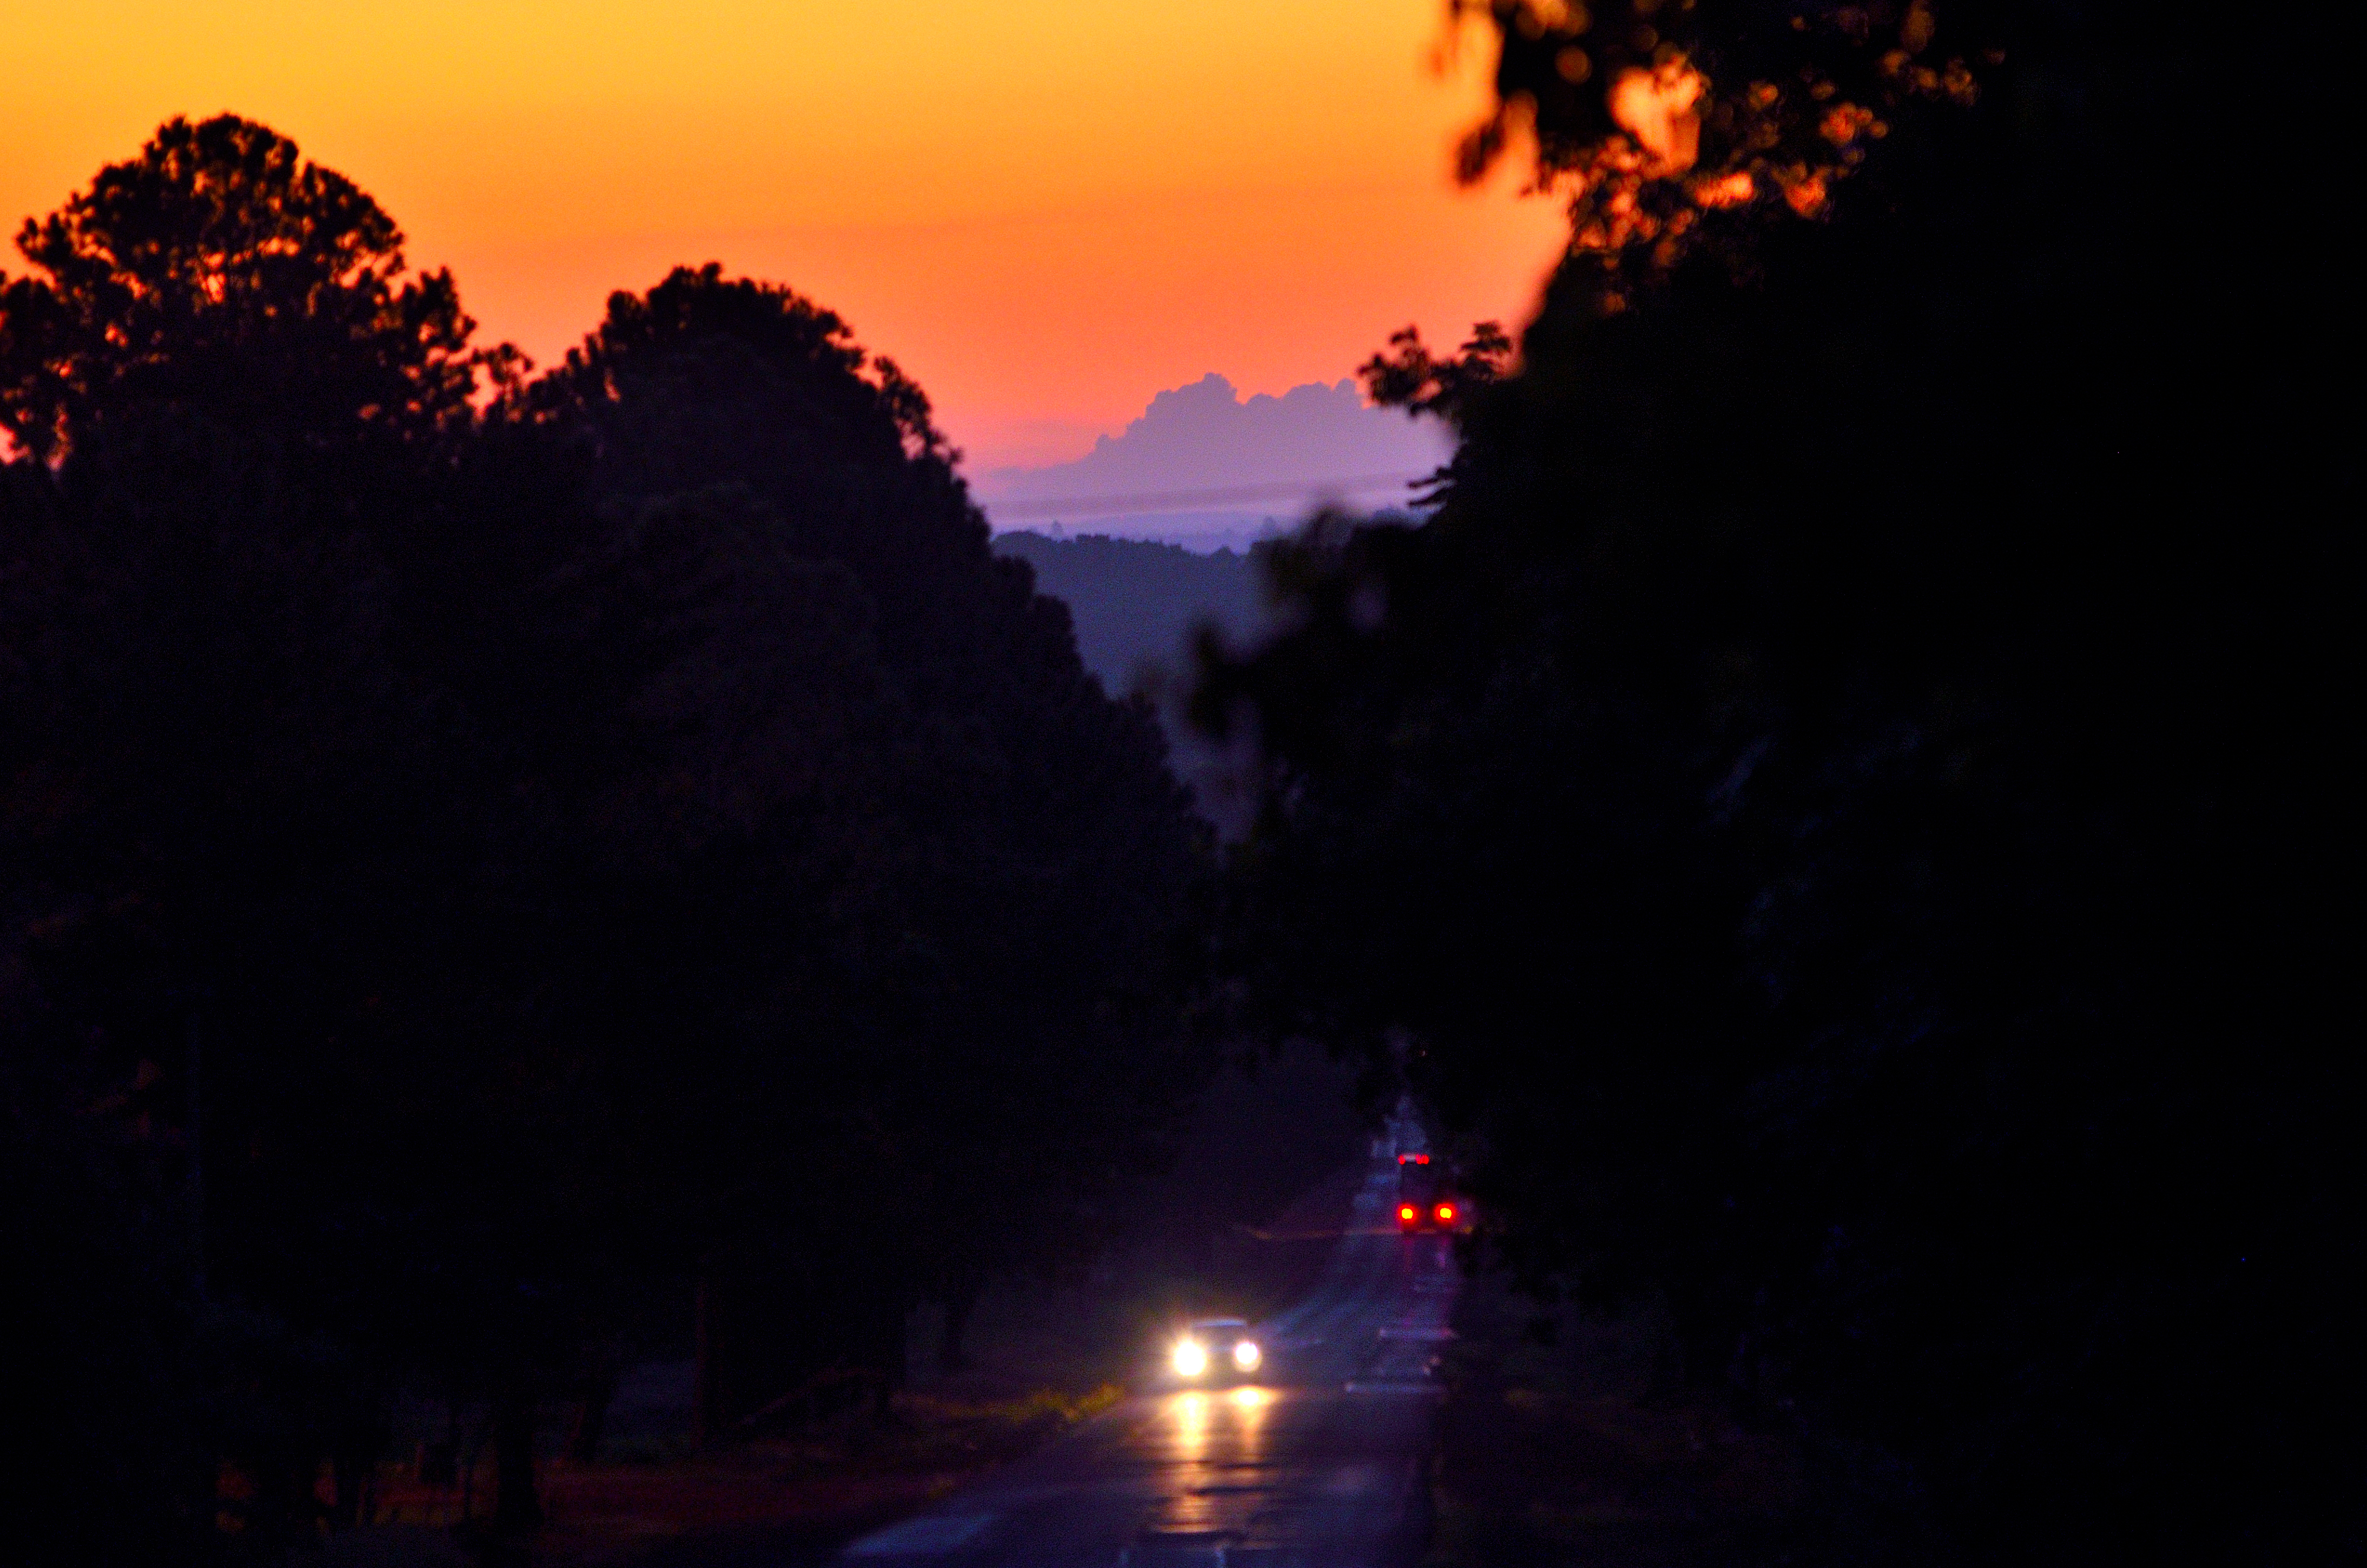
sunrise, sunset, night, morning, dawn, dusk, evening, darkness, azul, naranja, argentina, atardecer, misiones, ruta, afterglow